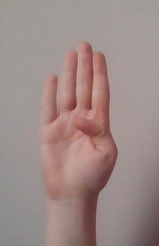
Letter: kaaf